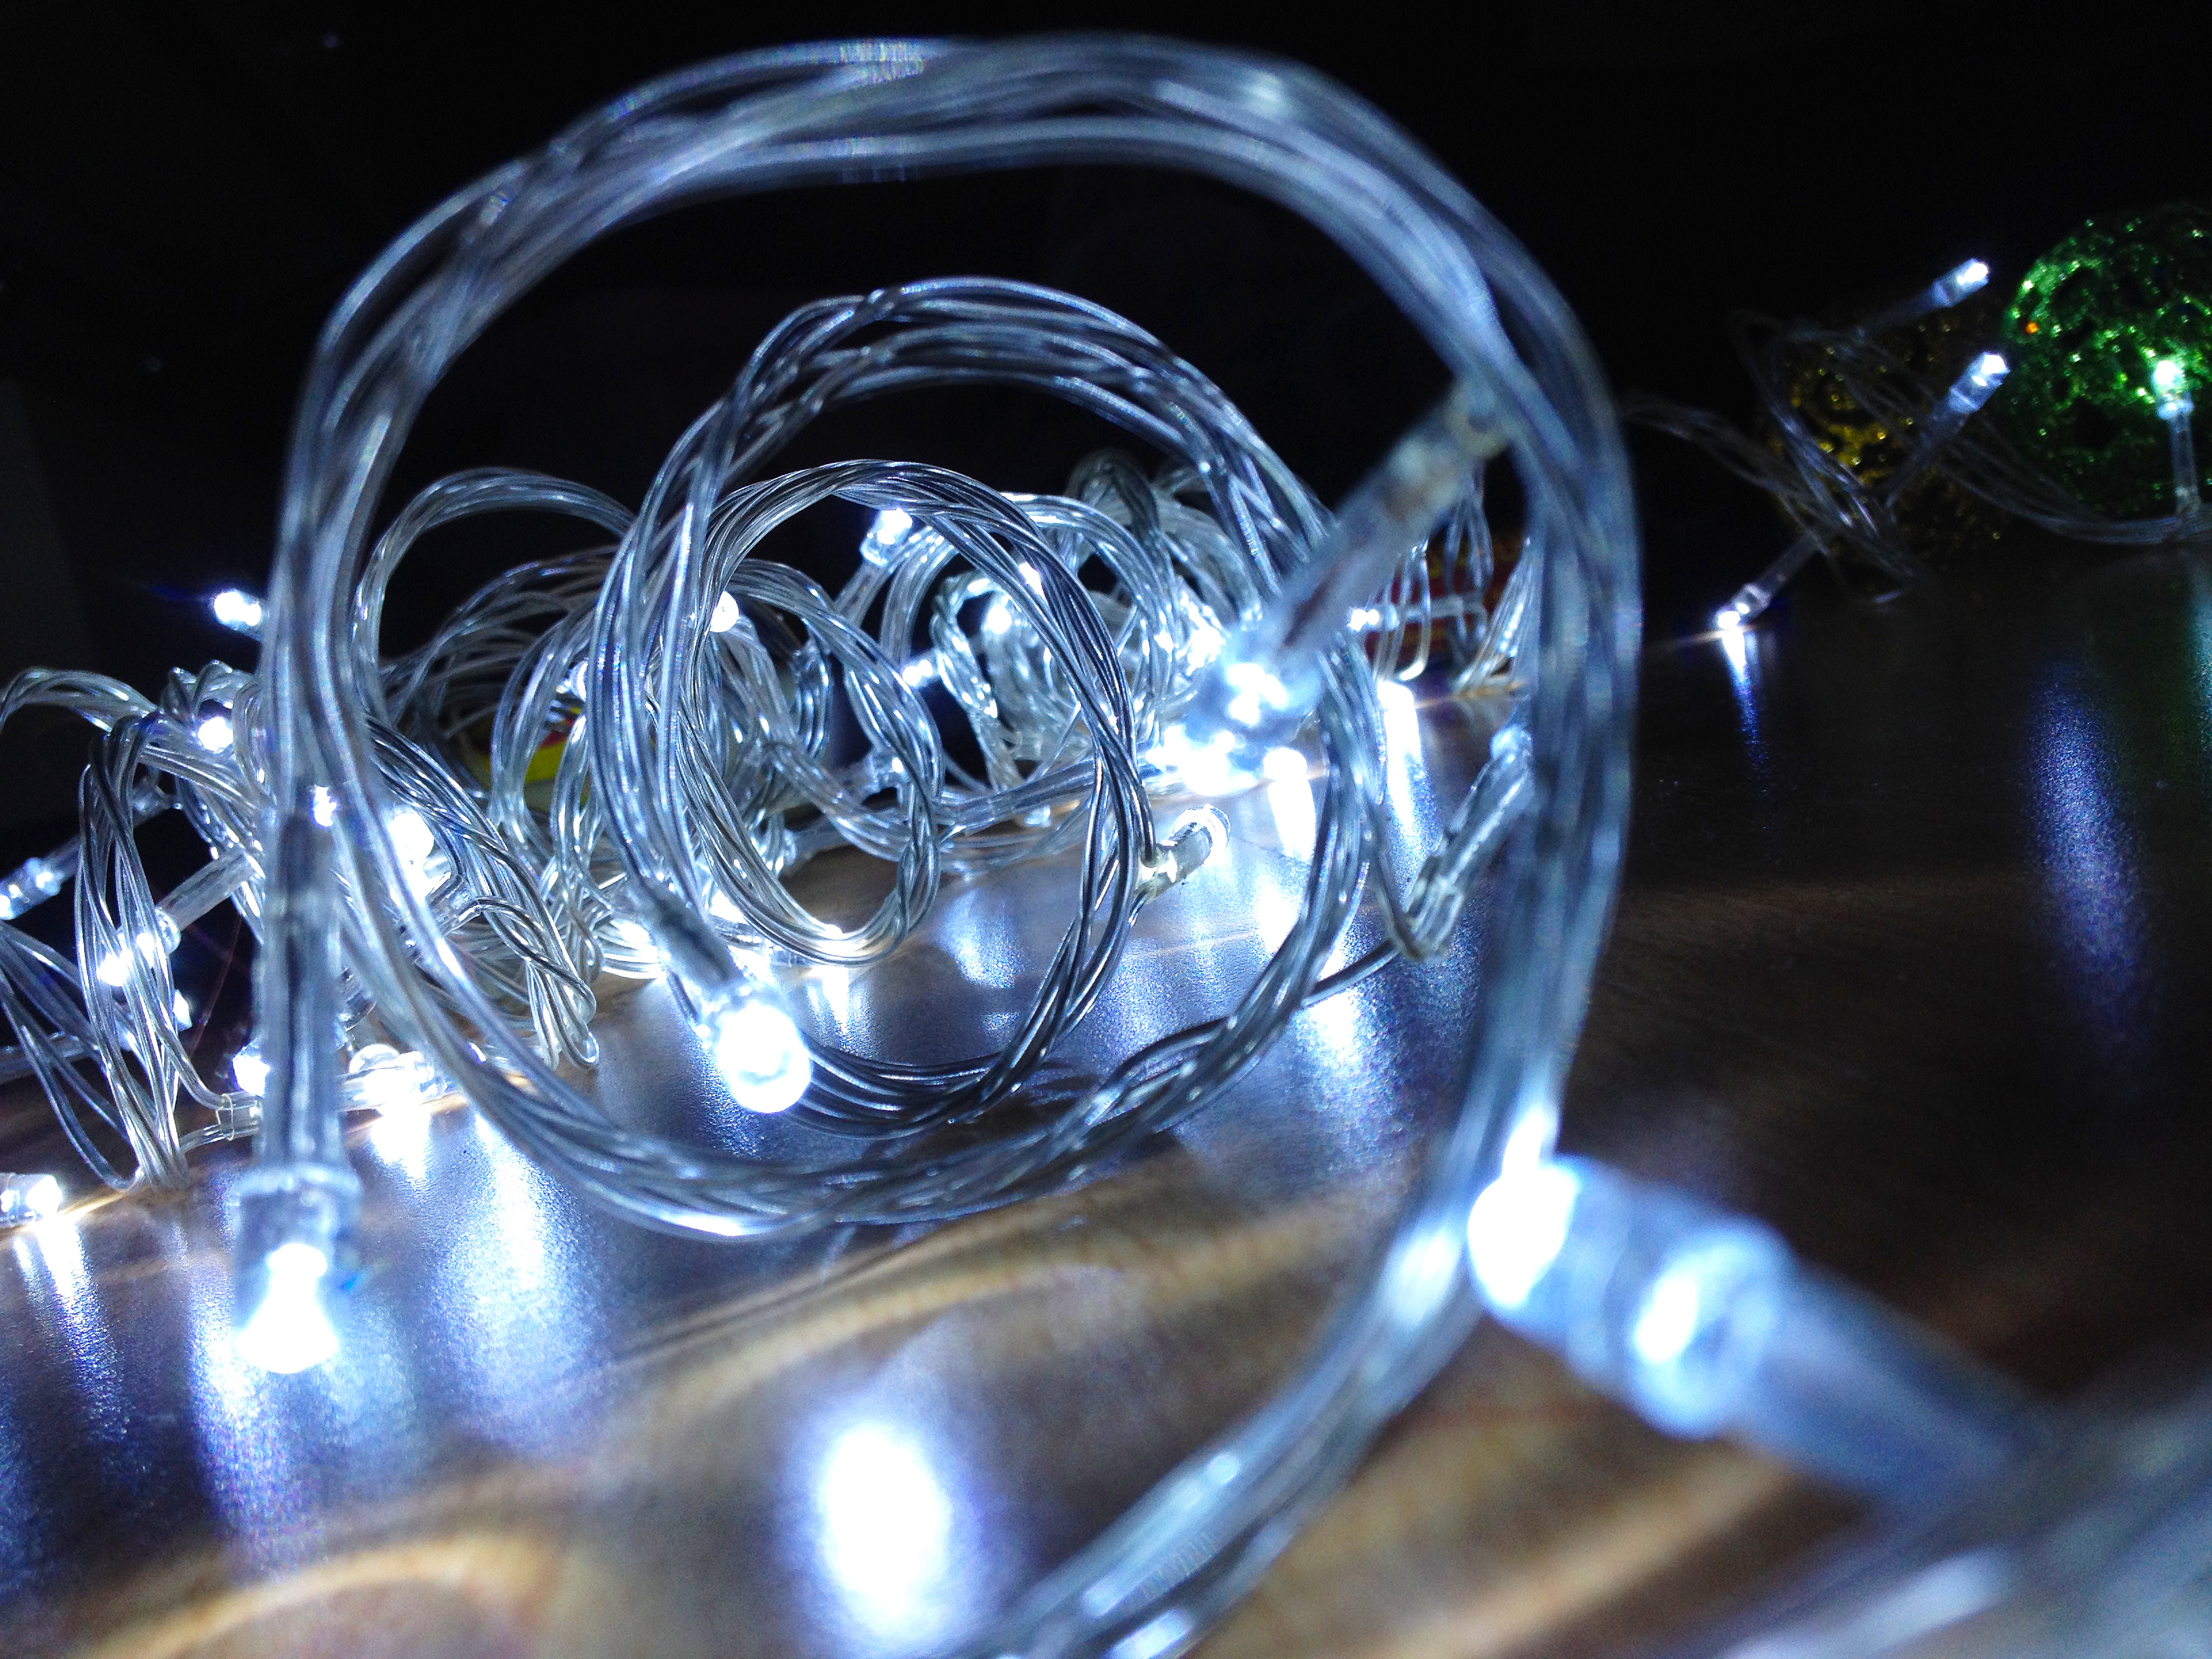
snow, winter, tree, nature, christmas, garden, water, light, reflection, glass, macro photography, close up, darkness, computer wallpaper